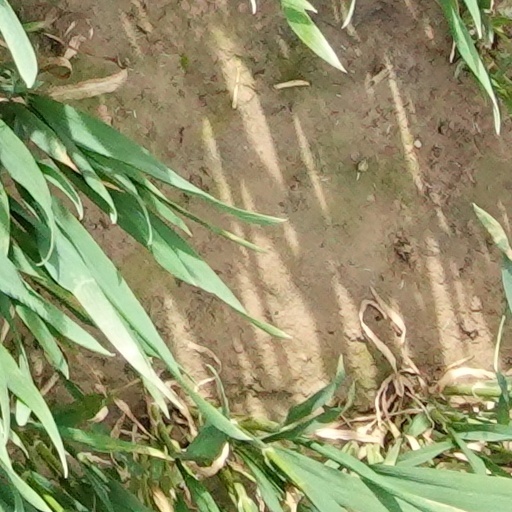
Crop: wheat